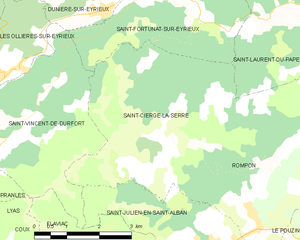
Carte des communes françaises: Saint-Cierge-la-Serre